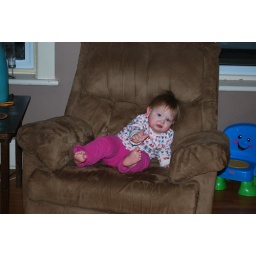
a big girl in the chair